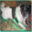
Label: dog